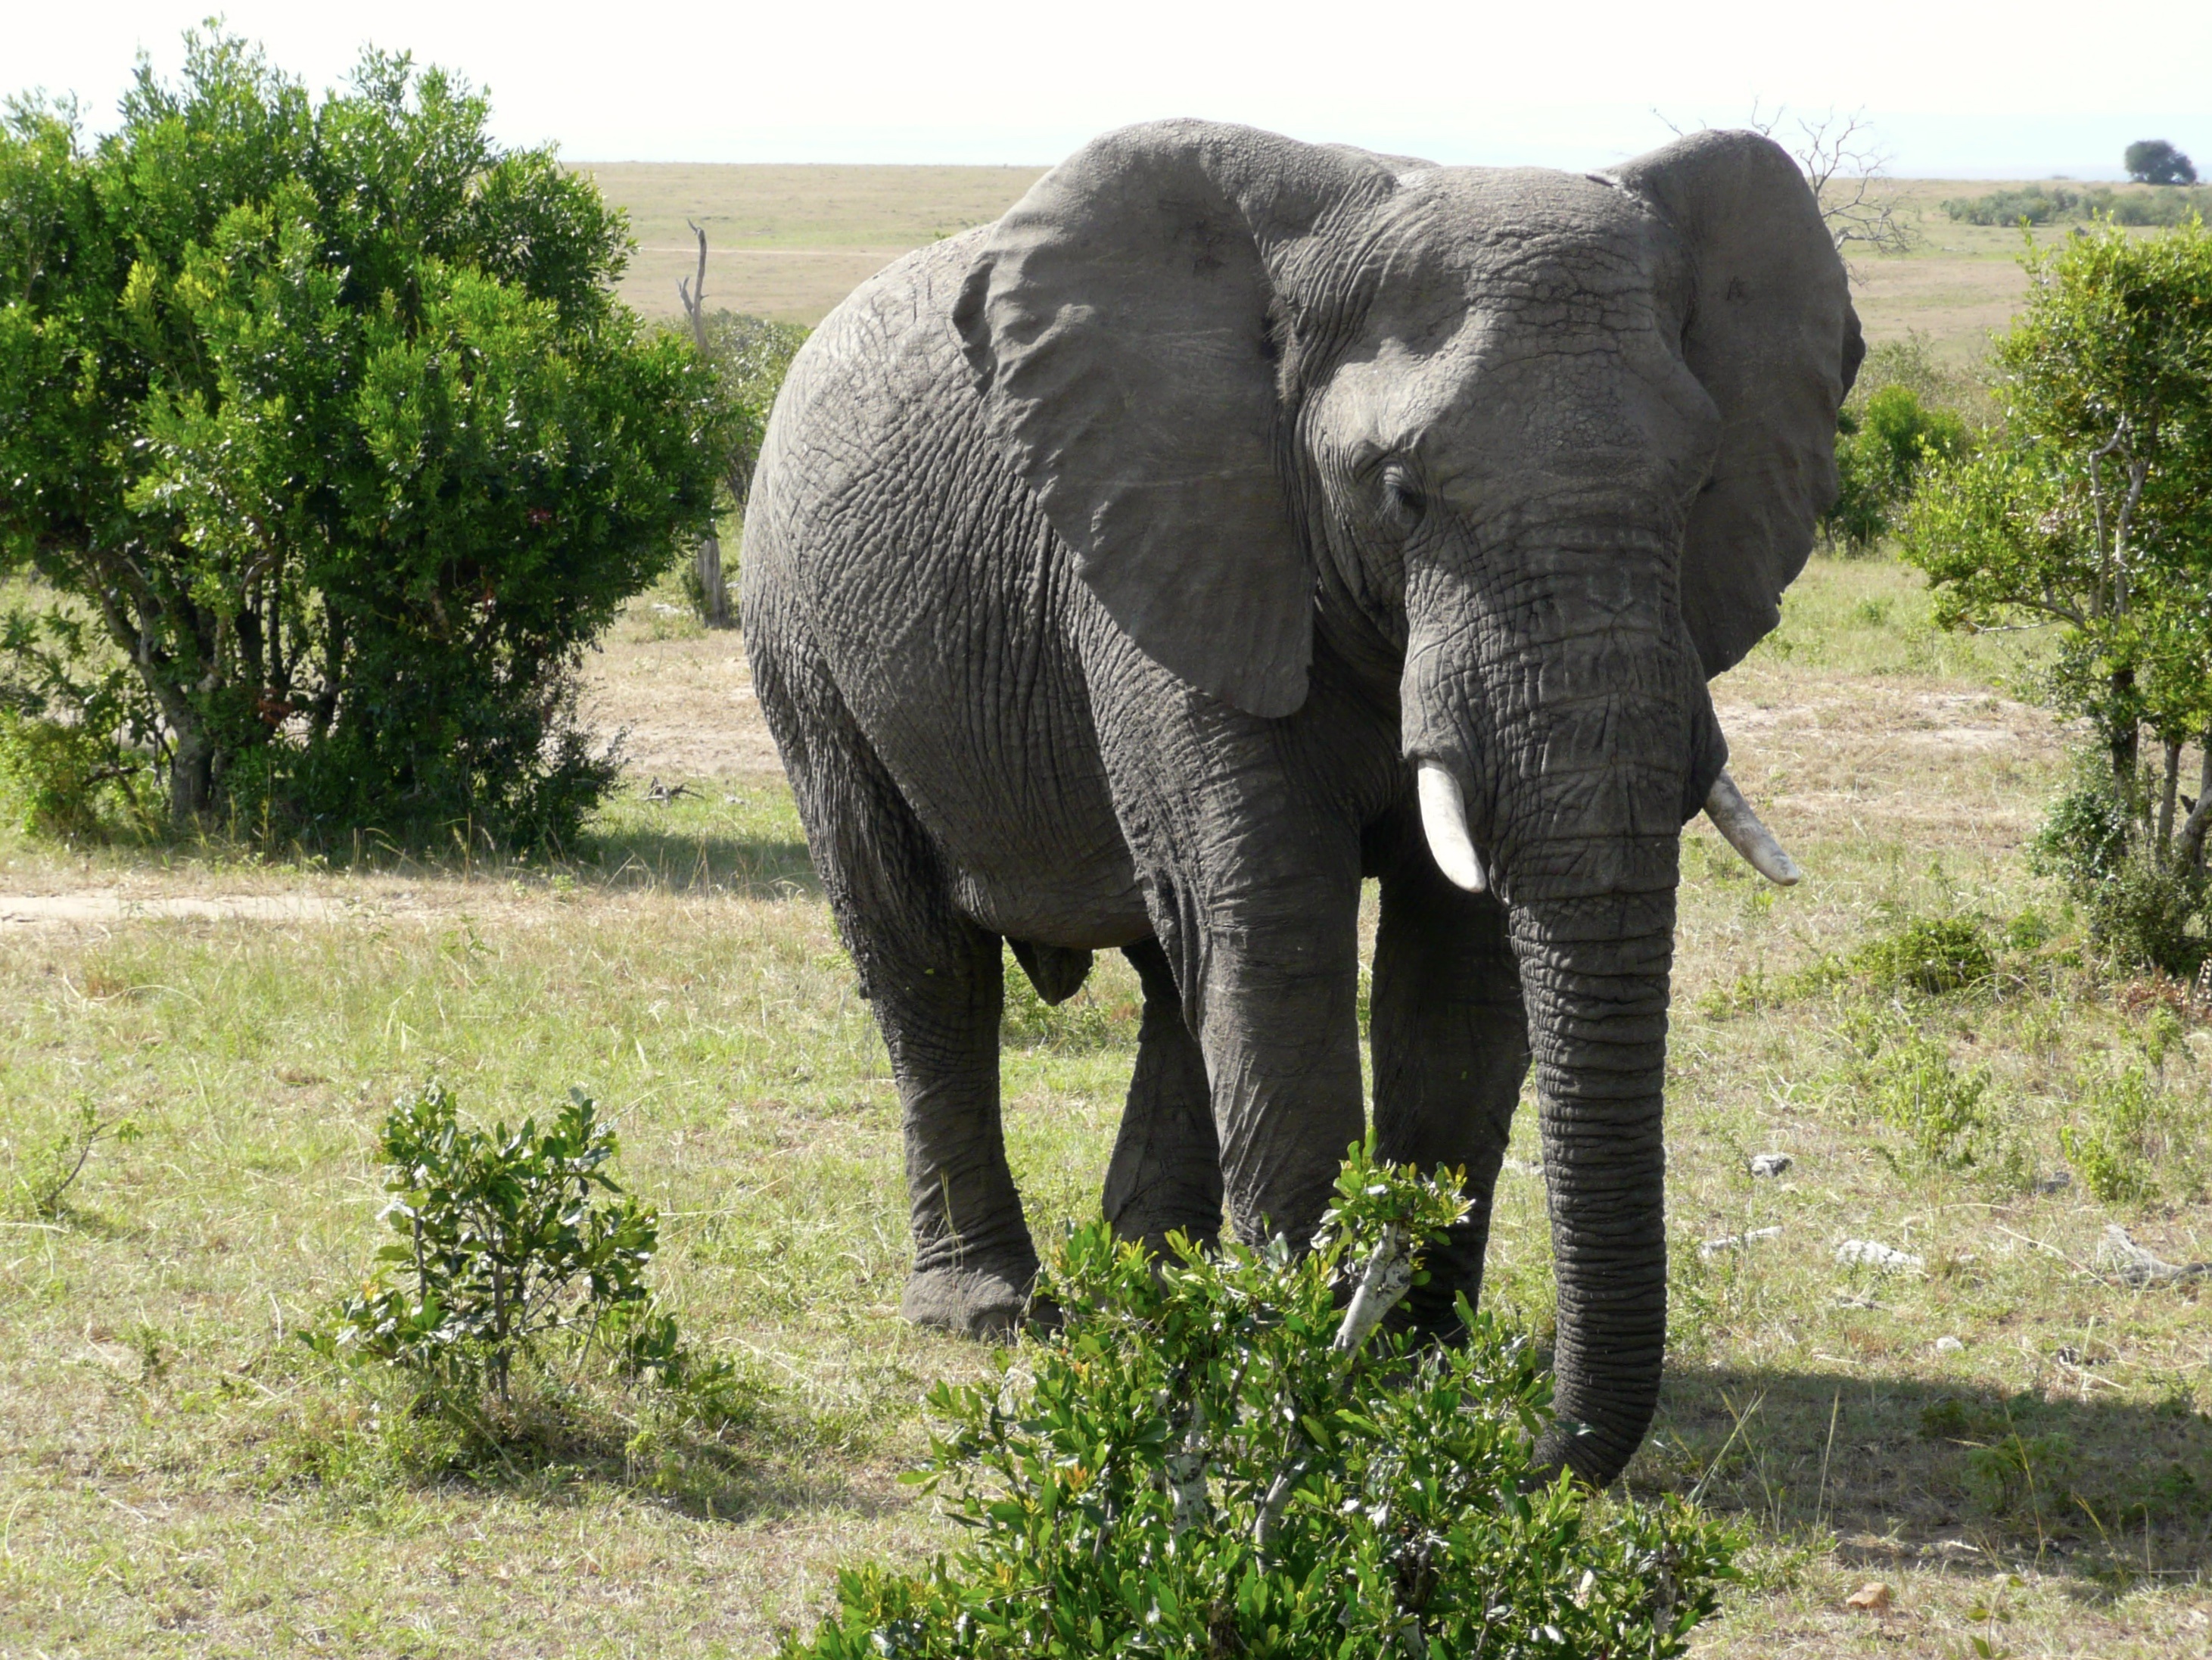
nature, animal, travel, wildlife, wild, africa, park, mammal, fauna, savanna, elephant, ivory, national, big, safari, masai, kenya, indian elephant, african elephant, mara, elephants and mammoths